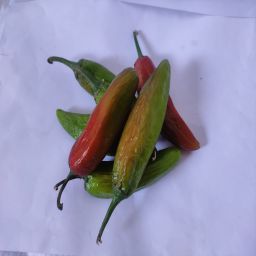
Crop: New Mexico Green Chile
Quality: Old